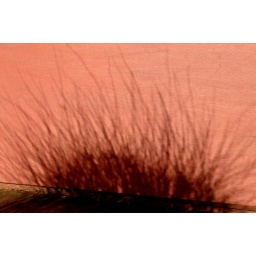
Reminded me of Mexico! The grasses cast a wild shadow against the pinky orange brick wall of this suburban house